Through the Keyhole

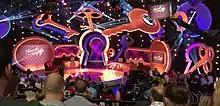
Through the Keyhole set at BBC Elstree Centre in 2018.

In 2013, the programme returned on its original broadcast channel ITV with Leigh Francis (in character as Keith Lemon) taking up the dual roles of studio presenter and house detective. The new series was filmed at Pinewood Studios until 2018, with series 6 filmed at the BBC Elstree Centre's Studio D in the latter half of the year. Dave Berry was a regular panellist. The first episode of the revived series aired on the same day that former host Sir David Frost died, although the news did not break until the following morning.